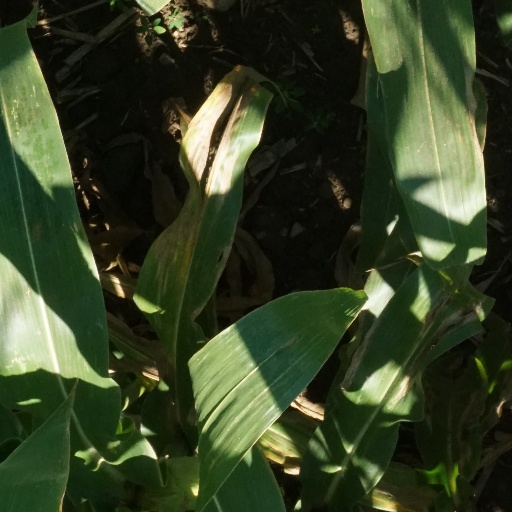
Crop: maize; corn